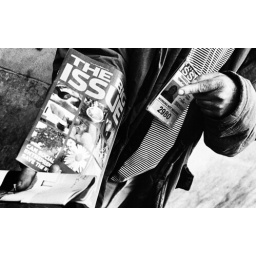
A man selling &amp;quot;The Big Issue&amp;quot; standing in the street in London.